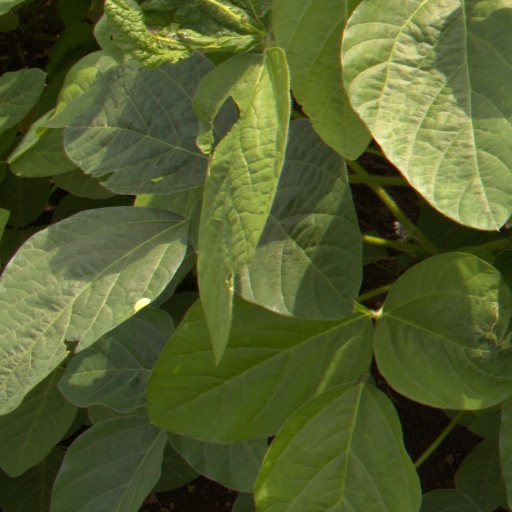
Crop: soybean